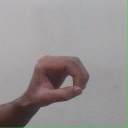
अक्षर: औ